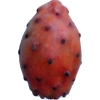
Label: cactus_fruit_red